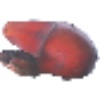
Label: Banana Red 1